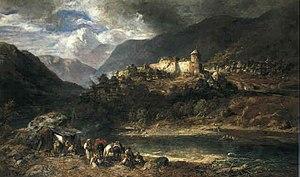
Le pachalik de Bosnie, appelé à l'origine sandjak de Bosnie et autrement désigné comme eyalet ou beylerbeylik de Bosnie, était une subdivision administrative de l'Empire ottoman. Son territoire correspondait grosso modo à ceux de l'actuelle Bosnie-Herzégovine et du Sandjak de Novipazar. Il devient en 1867 le vilayet de Bosnie.